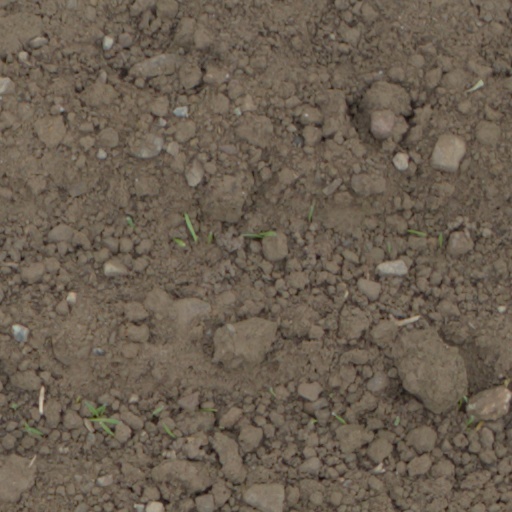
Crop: wheat